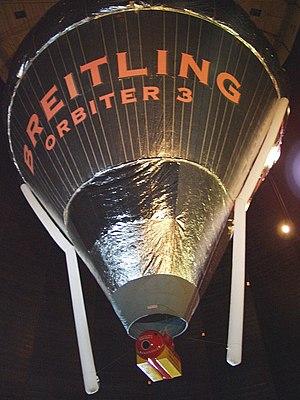
Une rozière ou aéro-montgolfière est un ballon mixte constitué d'un ballon à gaz et d'une montgolfière. Elle doit son nom à son inventeur, Pilâtre de Rozier.
Le Breitling Orbiter 3 est un ballon de type rozière, le premier à avoir fait un tour du monde sans escale entre le 1ᵉʳ et le 21 mars 1999, battant un record de durée de vol avec 477 heures et 47 minutes pour 45 755 km, piloté par Bertrand Piccard et Brian Jones.
Bertrand Piccard, né le 1ᵉʳ mars 1958 à Lausanne, est un psychiatre et aéronaute suisse. Il a réussi, avec le pilote britannique Brian Jones, le premier tour du monde en ballon à bord du ballon Breitling Orbiter 3 et a co-développé et co-piloté l'avion solaire Solar Impulse, avec lequel il réalise un tour du monde de mars 2015 à juillet 2016.